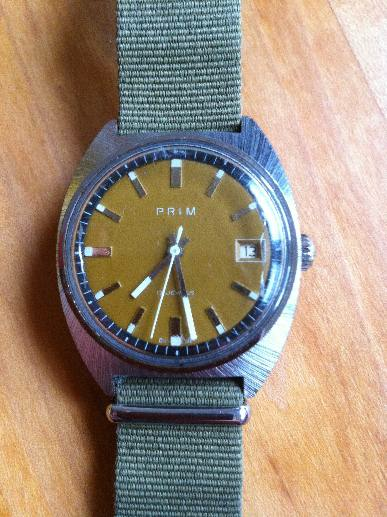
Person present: No